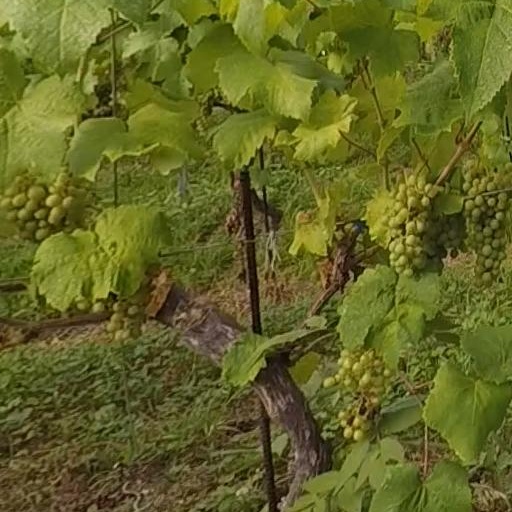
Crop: grape